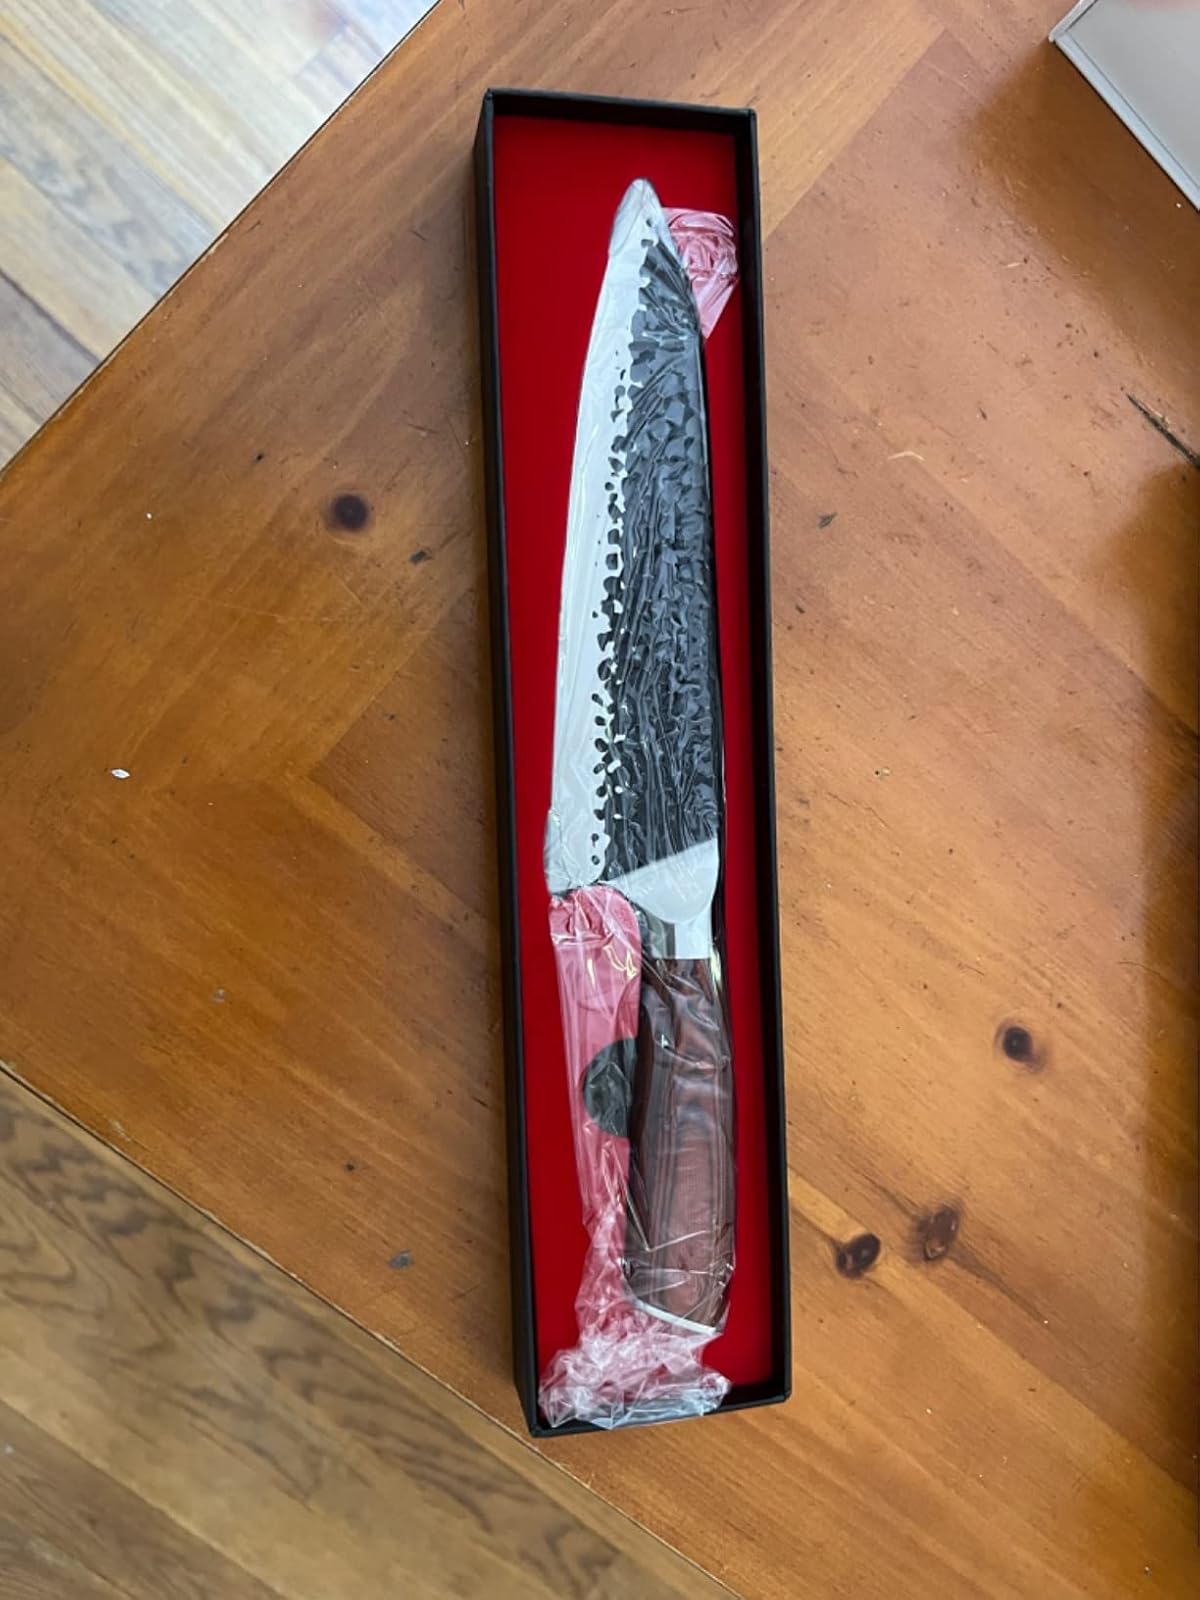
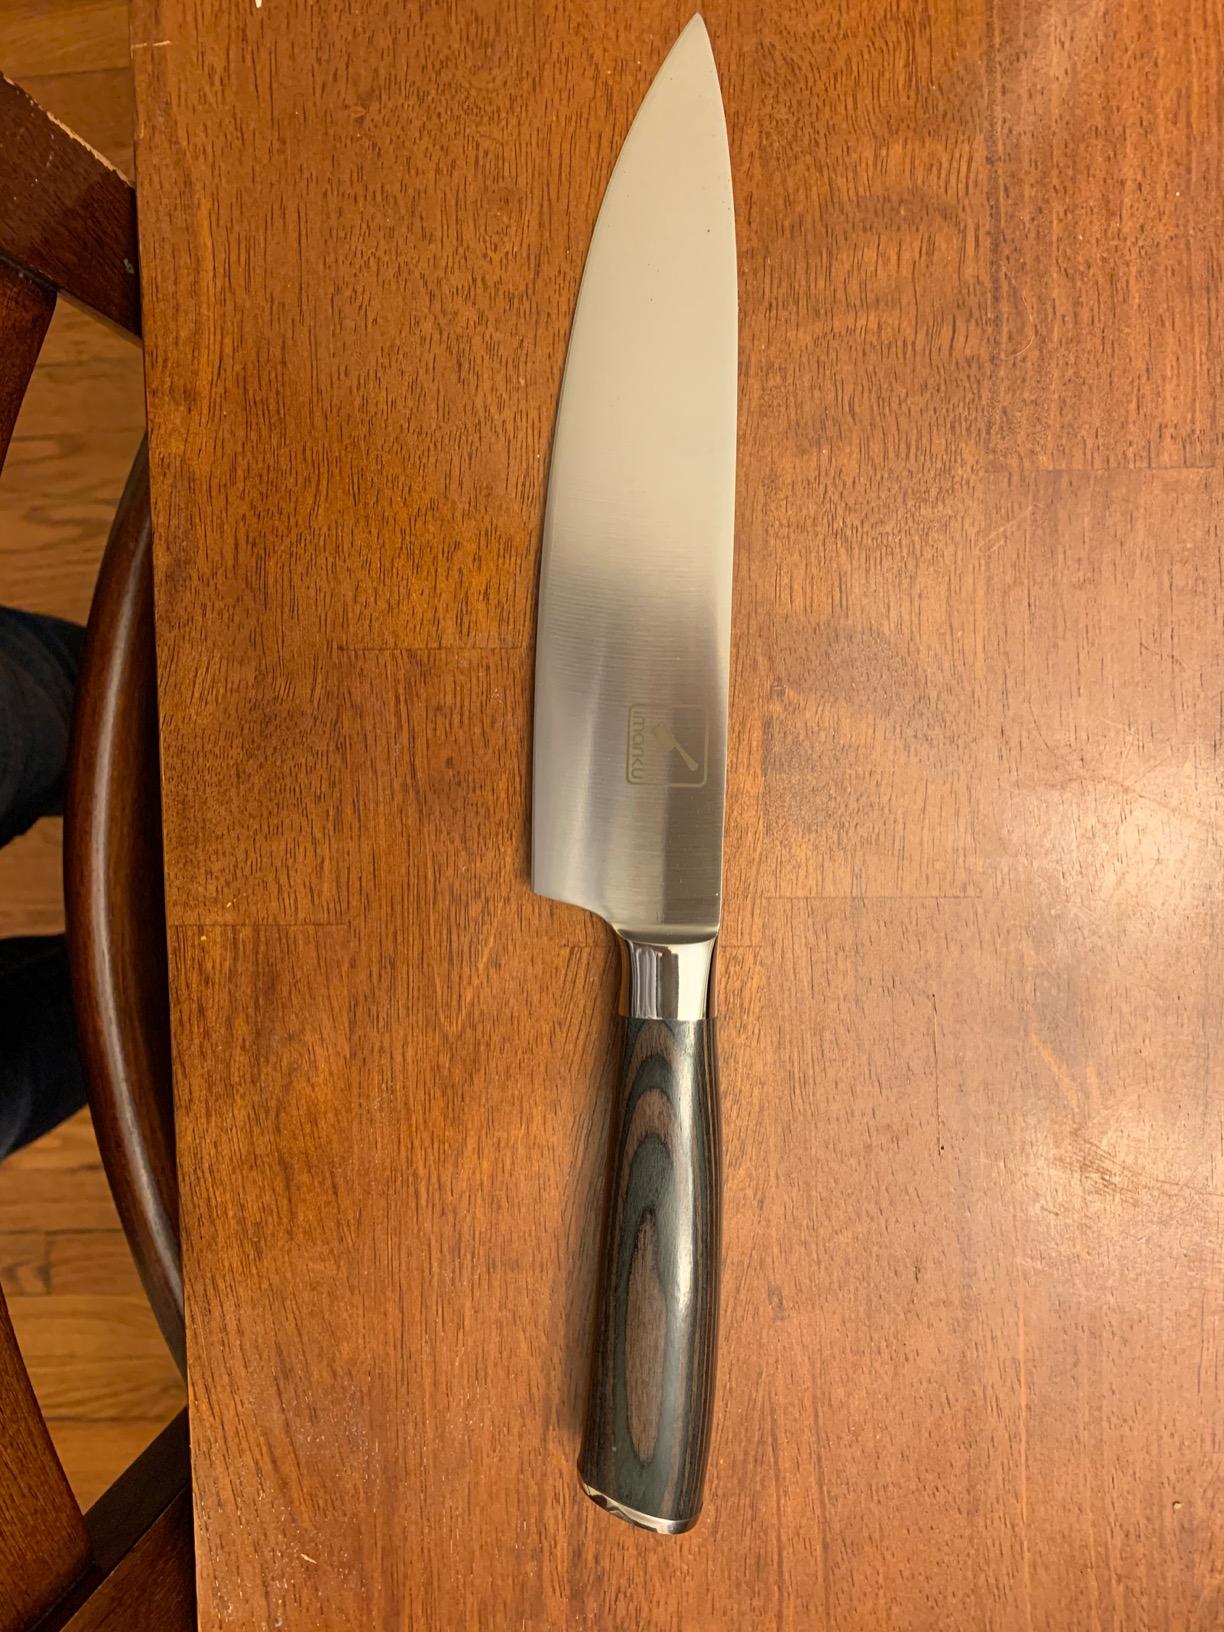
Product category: items_knife
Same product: no